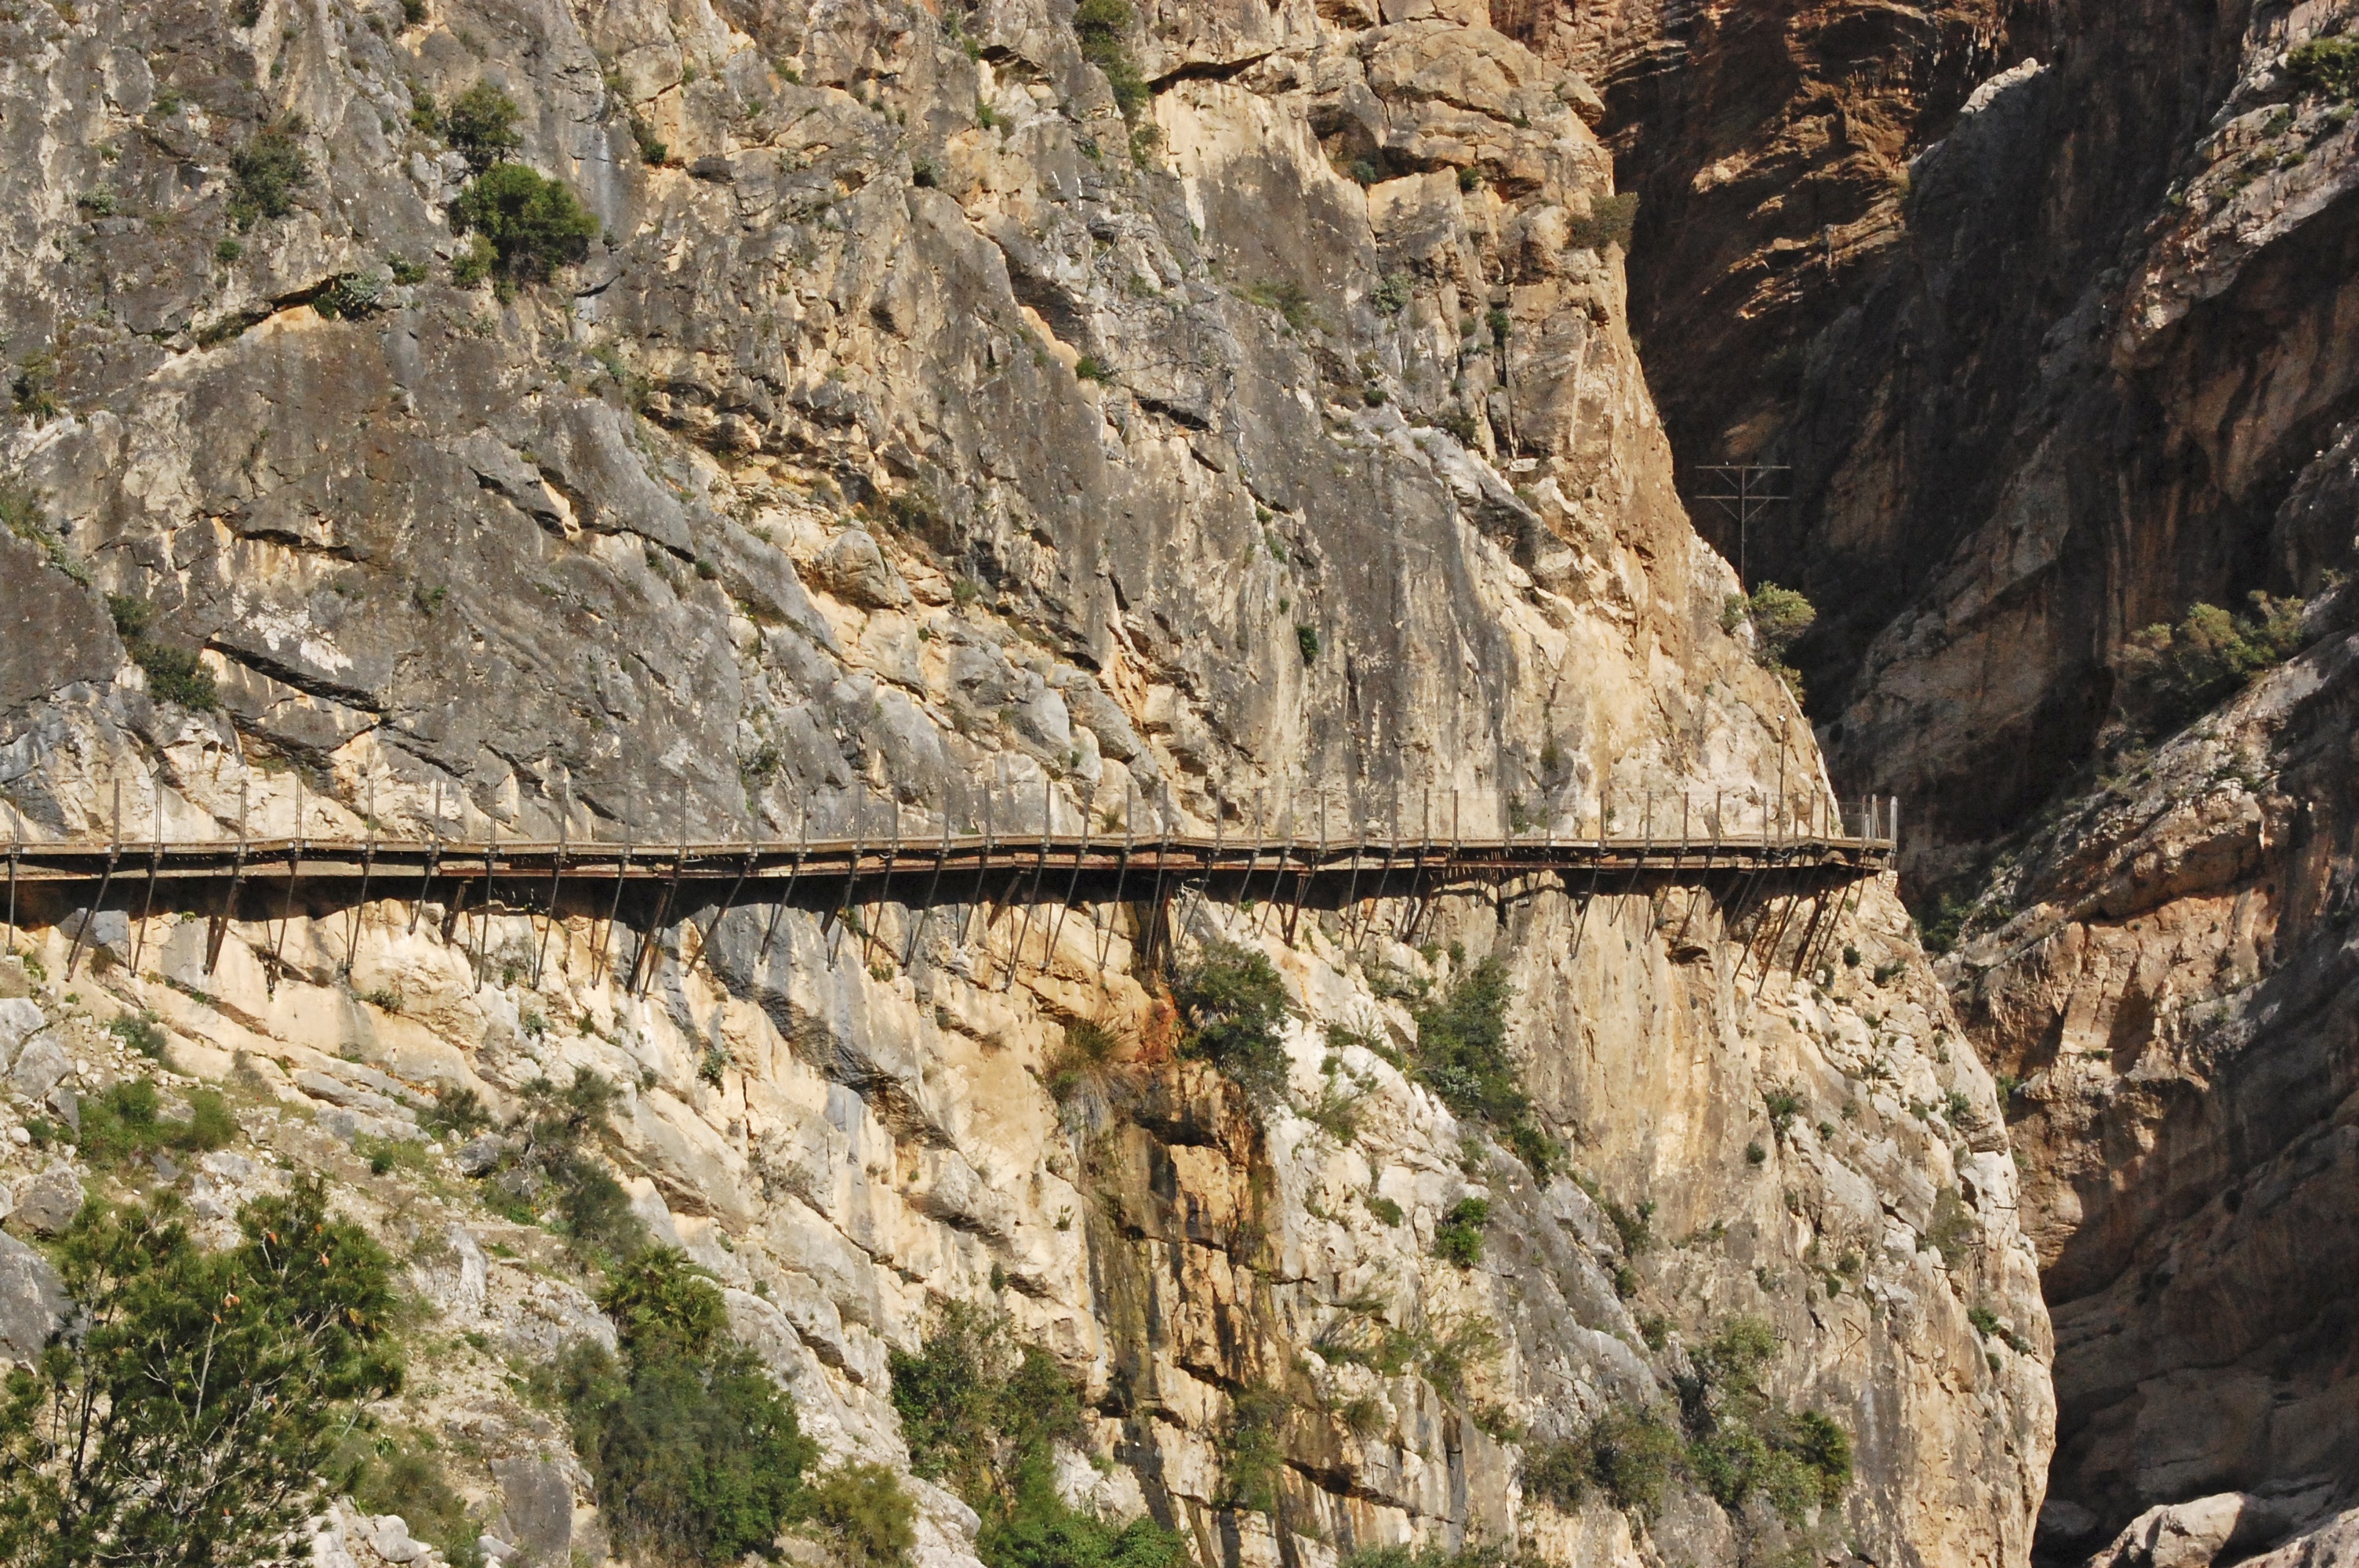
nature, rock, mountain, architecture, bridge, adventure, wall, valley, formation, cliff, canyon, tourism, terrain, material, height, excursion, geology, tourists, badlands, ravine, andalusia, wadi, bedrock, gateway, malaga, tourist product, active turism, caminito del rey